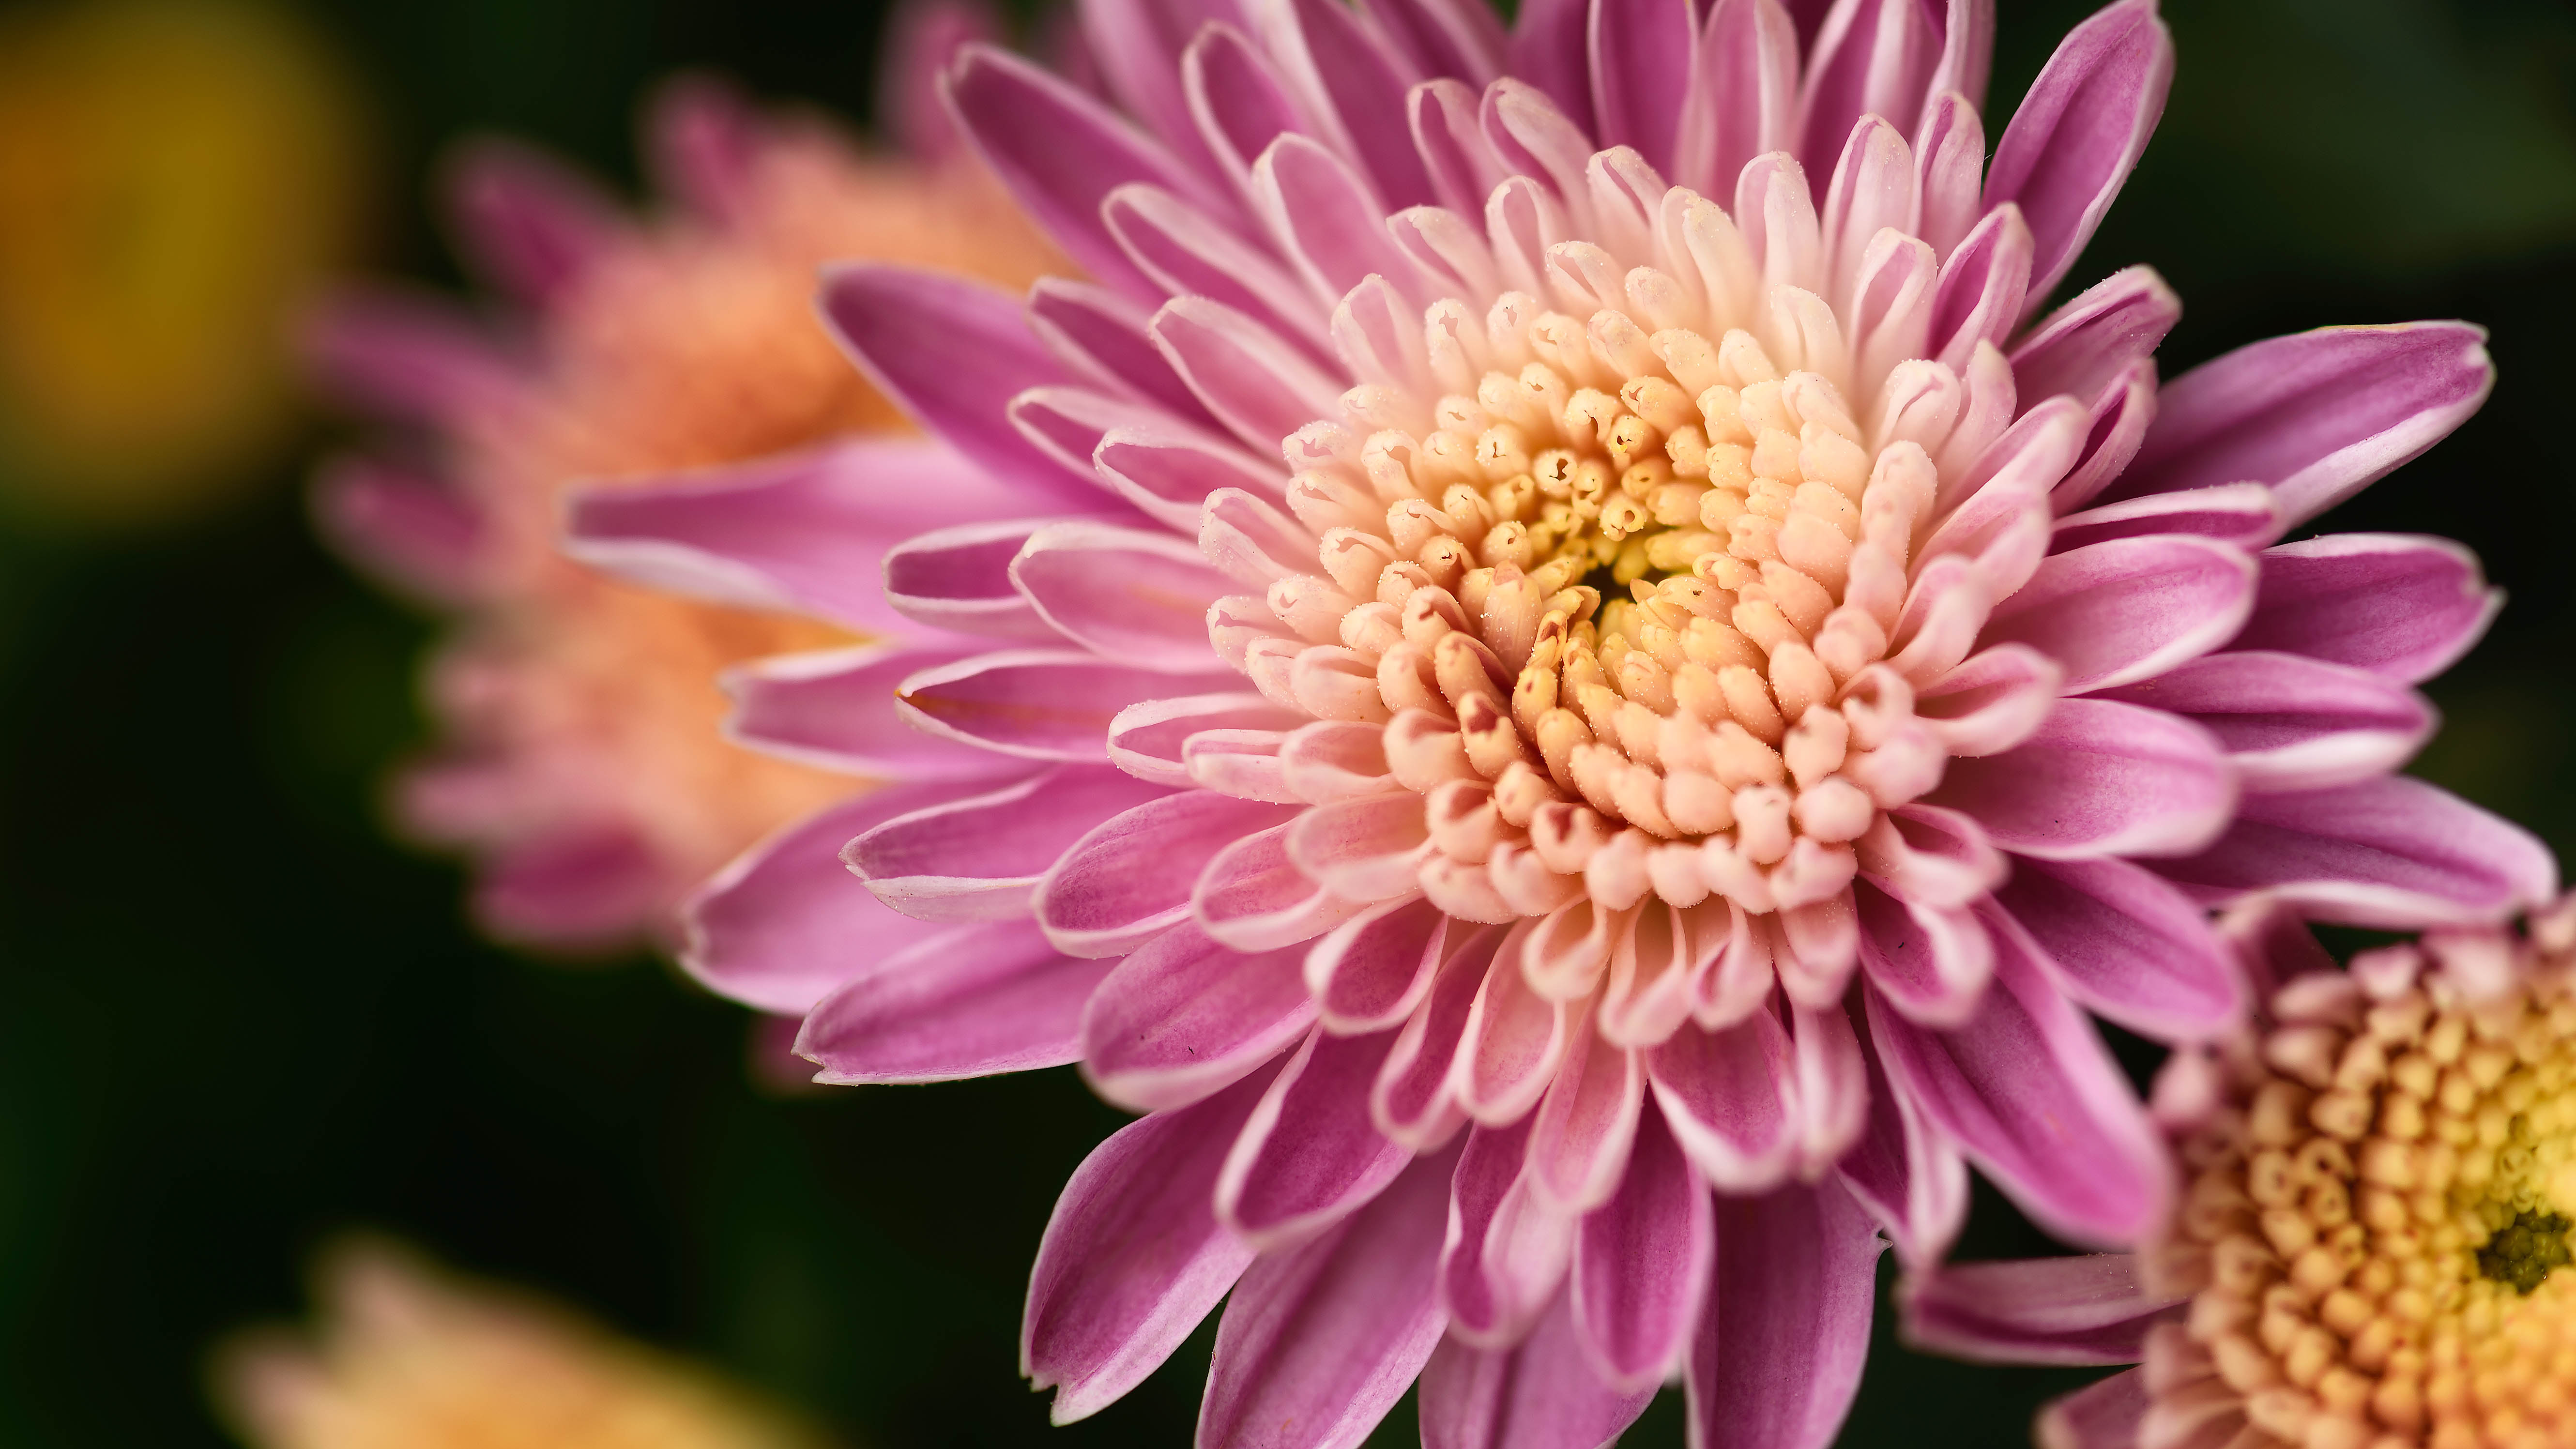
flower, flowering plant, petal, plant, pink, close up, chrysanths, floral design, floristry, macro photography, dahlia, daisy family, aster, annual plant, photography, wildflower, gerbera, still life, flower arranging, still life photography